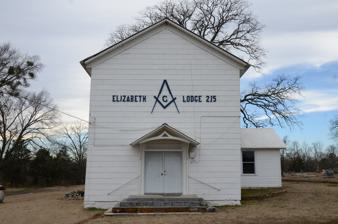
Building: Elizabeth Hall (New Blaine, Arkansas)
Country: United States of America
Year built: 1867
United States historic place Elizabeth Hall U.S. National Register of Historic Places Show map of Arkansas Show map of the United States Location Off AR 22 , New Blaine, Arkansas Coordinates 35°17′3″N 93°24′32″W / 35.28417°N 93.40889°W / 35.28417; -93.40889 Area 1 acre (0.40 ha) Built 1867 ( 1867 ) Built by Griffeth, E.N. NRHP reference No. 76000428 Added to NRHP May 4, 1976 Elizabeth Hall is a historical building off Arkansas Highway 22 in New Blaine, Arkansas .  It was built in 1867 as a Masonic meeting hall with funding and land donated by Masonic lodge members of Elizabeth Lodge 215 F & A M .  The building is also known by that lodge's name.  The lodge meets in the upper floor, while the ground floor has served as a school, a church, and a funeral chapel. The building has been described as "one of the finest remaining rural structures erected in nineteenth-century Arkansas".  It was built "under the supervision of the New Blaine sheriff, E. N. Griffeth." The building was listed on the National Register of Historic Places in 1976.  The listing included one contributing site (the adjacent Elizabeth Cemetery) in addition to the contributing building . See also National Register of Historic Places listings in Logan County, Arkansas References